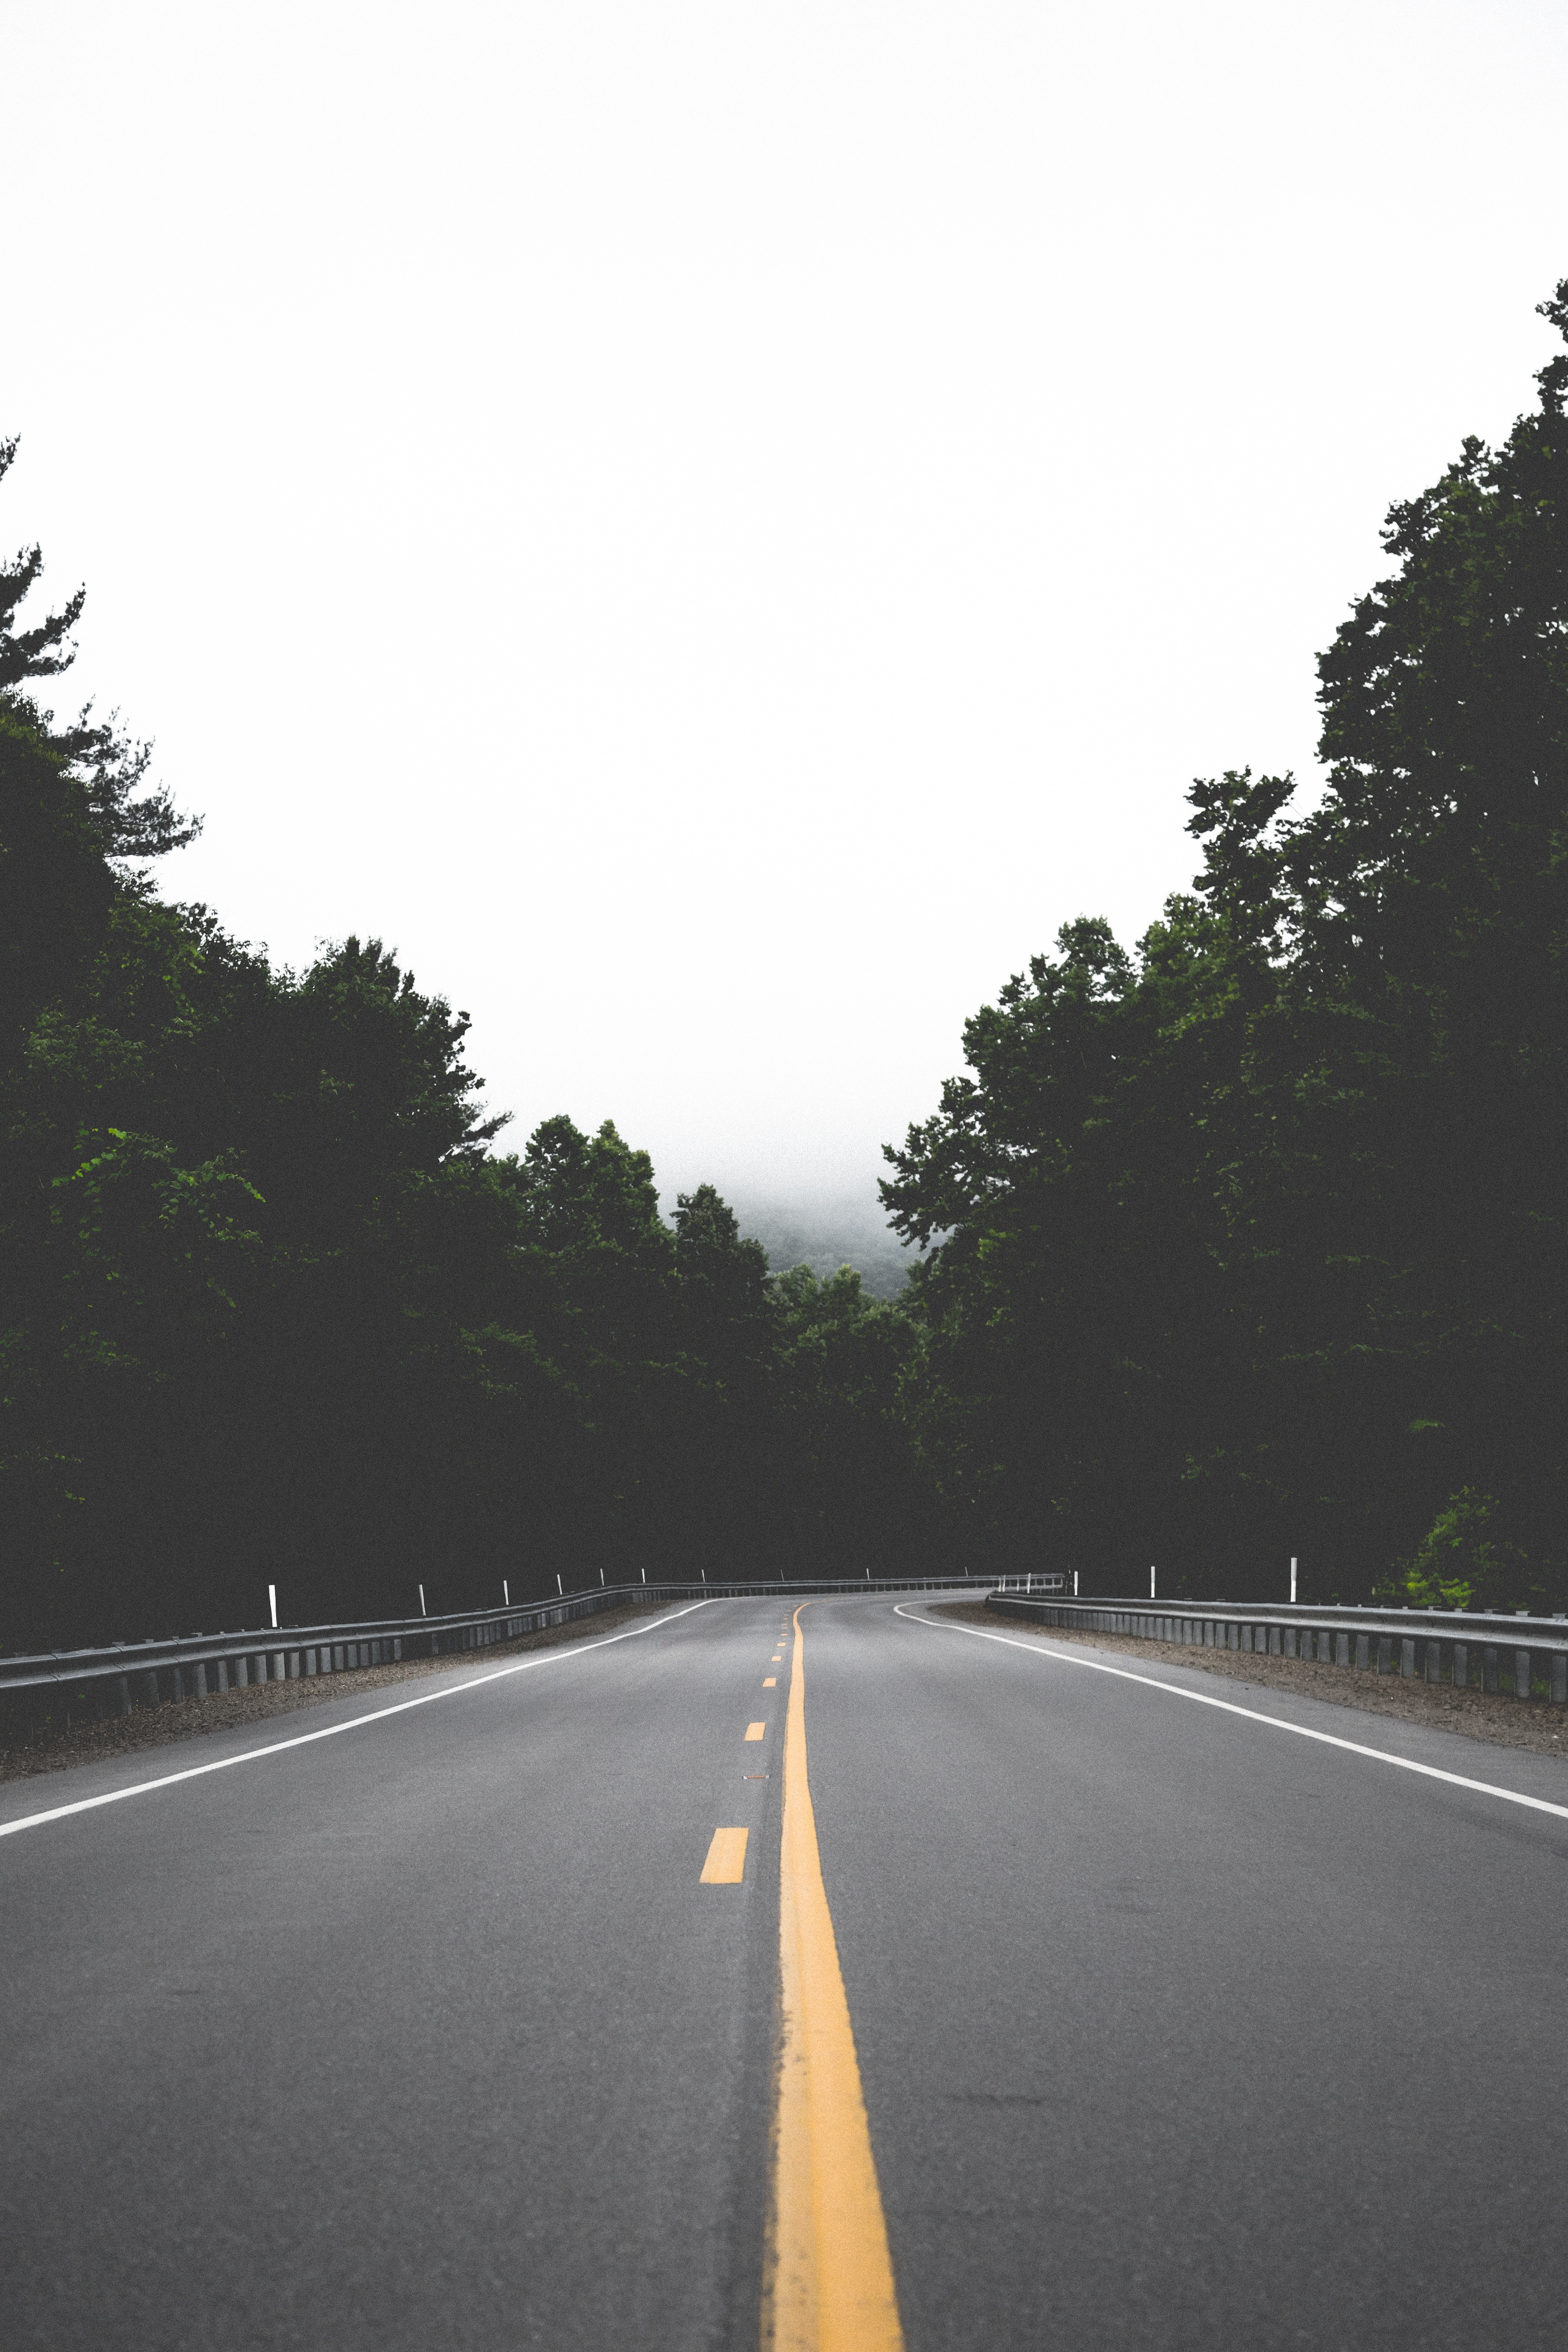
road, highway, driving, asphalt, lane, road trip, infrastructure, road surface, atmospheric phenomenon